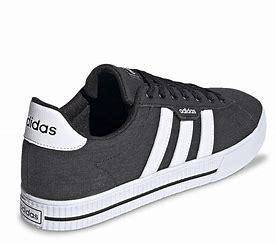
Brand: Adidas
Model: Daily 3